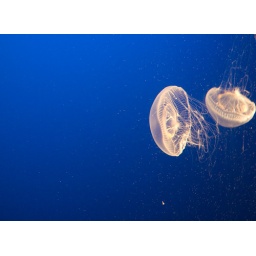
Crystal jellyfish swimming in microplankton their food Notce the little white dots in the water Monterey Bay Aquarium